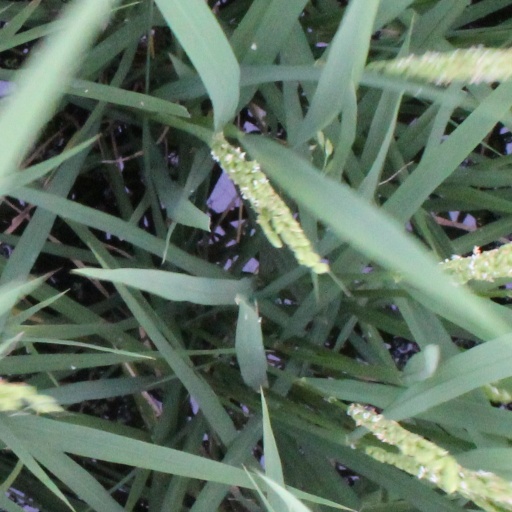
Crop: rice